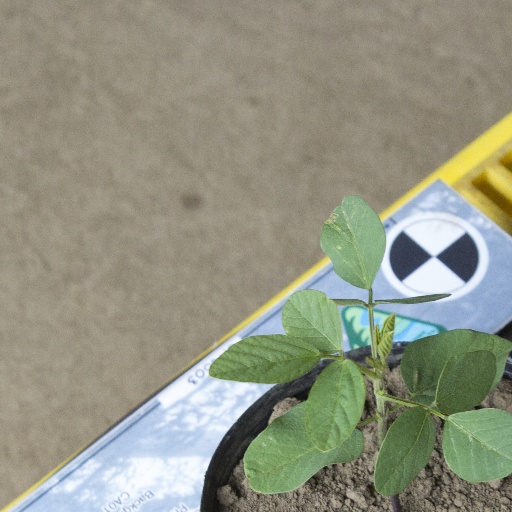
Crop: soybean